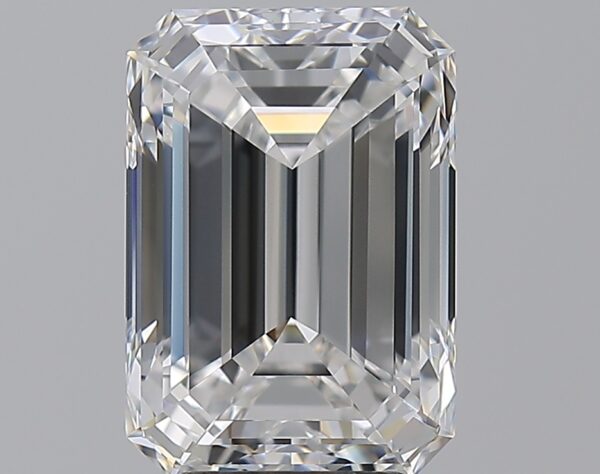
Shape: emerald
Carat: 4.31
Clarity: VS1
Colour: E
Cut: EX
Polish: EX
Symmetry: EX
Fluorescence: F
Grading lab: GIA
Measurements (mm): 11.15 x 7.75 x 5.29